Angle-resolved low-coherence interferometry

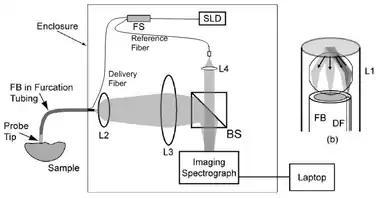
Schematic of a/LCI system. Light is provided by SLD, sample and reference light are generated by fiber splitter (FS), while lenses L2, L3, and L4 provide collimation. The beamsplitter (BS) combines sample and reference arm light, which is then incident on the imaging spectrometer. On the right is the optical geometry of probe tip with illumination fiber (DF), lens L1, and collection fiber (FB).

The Fourier-domain version of the a/LCI system uses a superluminescent diode (SLD) with a fiber-coupled output as the light source. A fiber splitter separates the signal path at 90% intensity and the reference path at 10%.